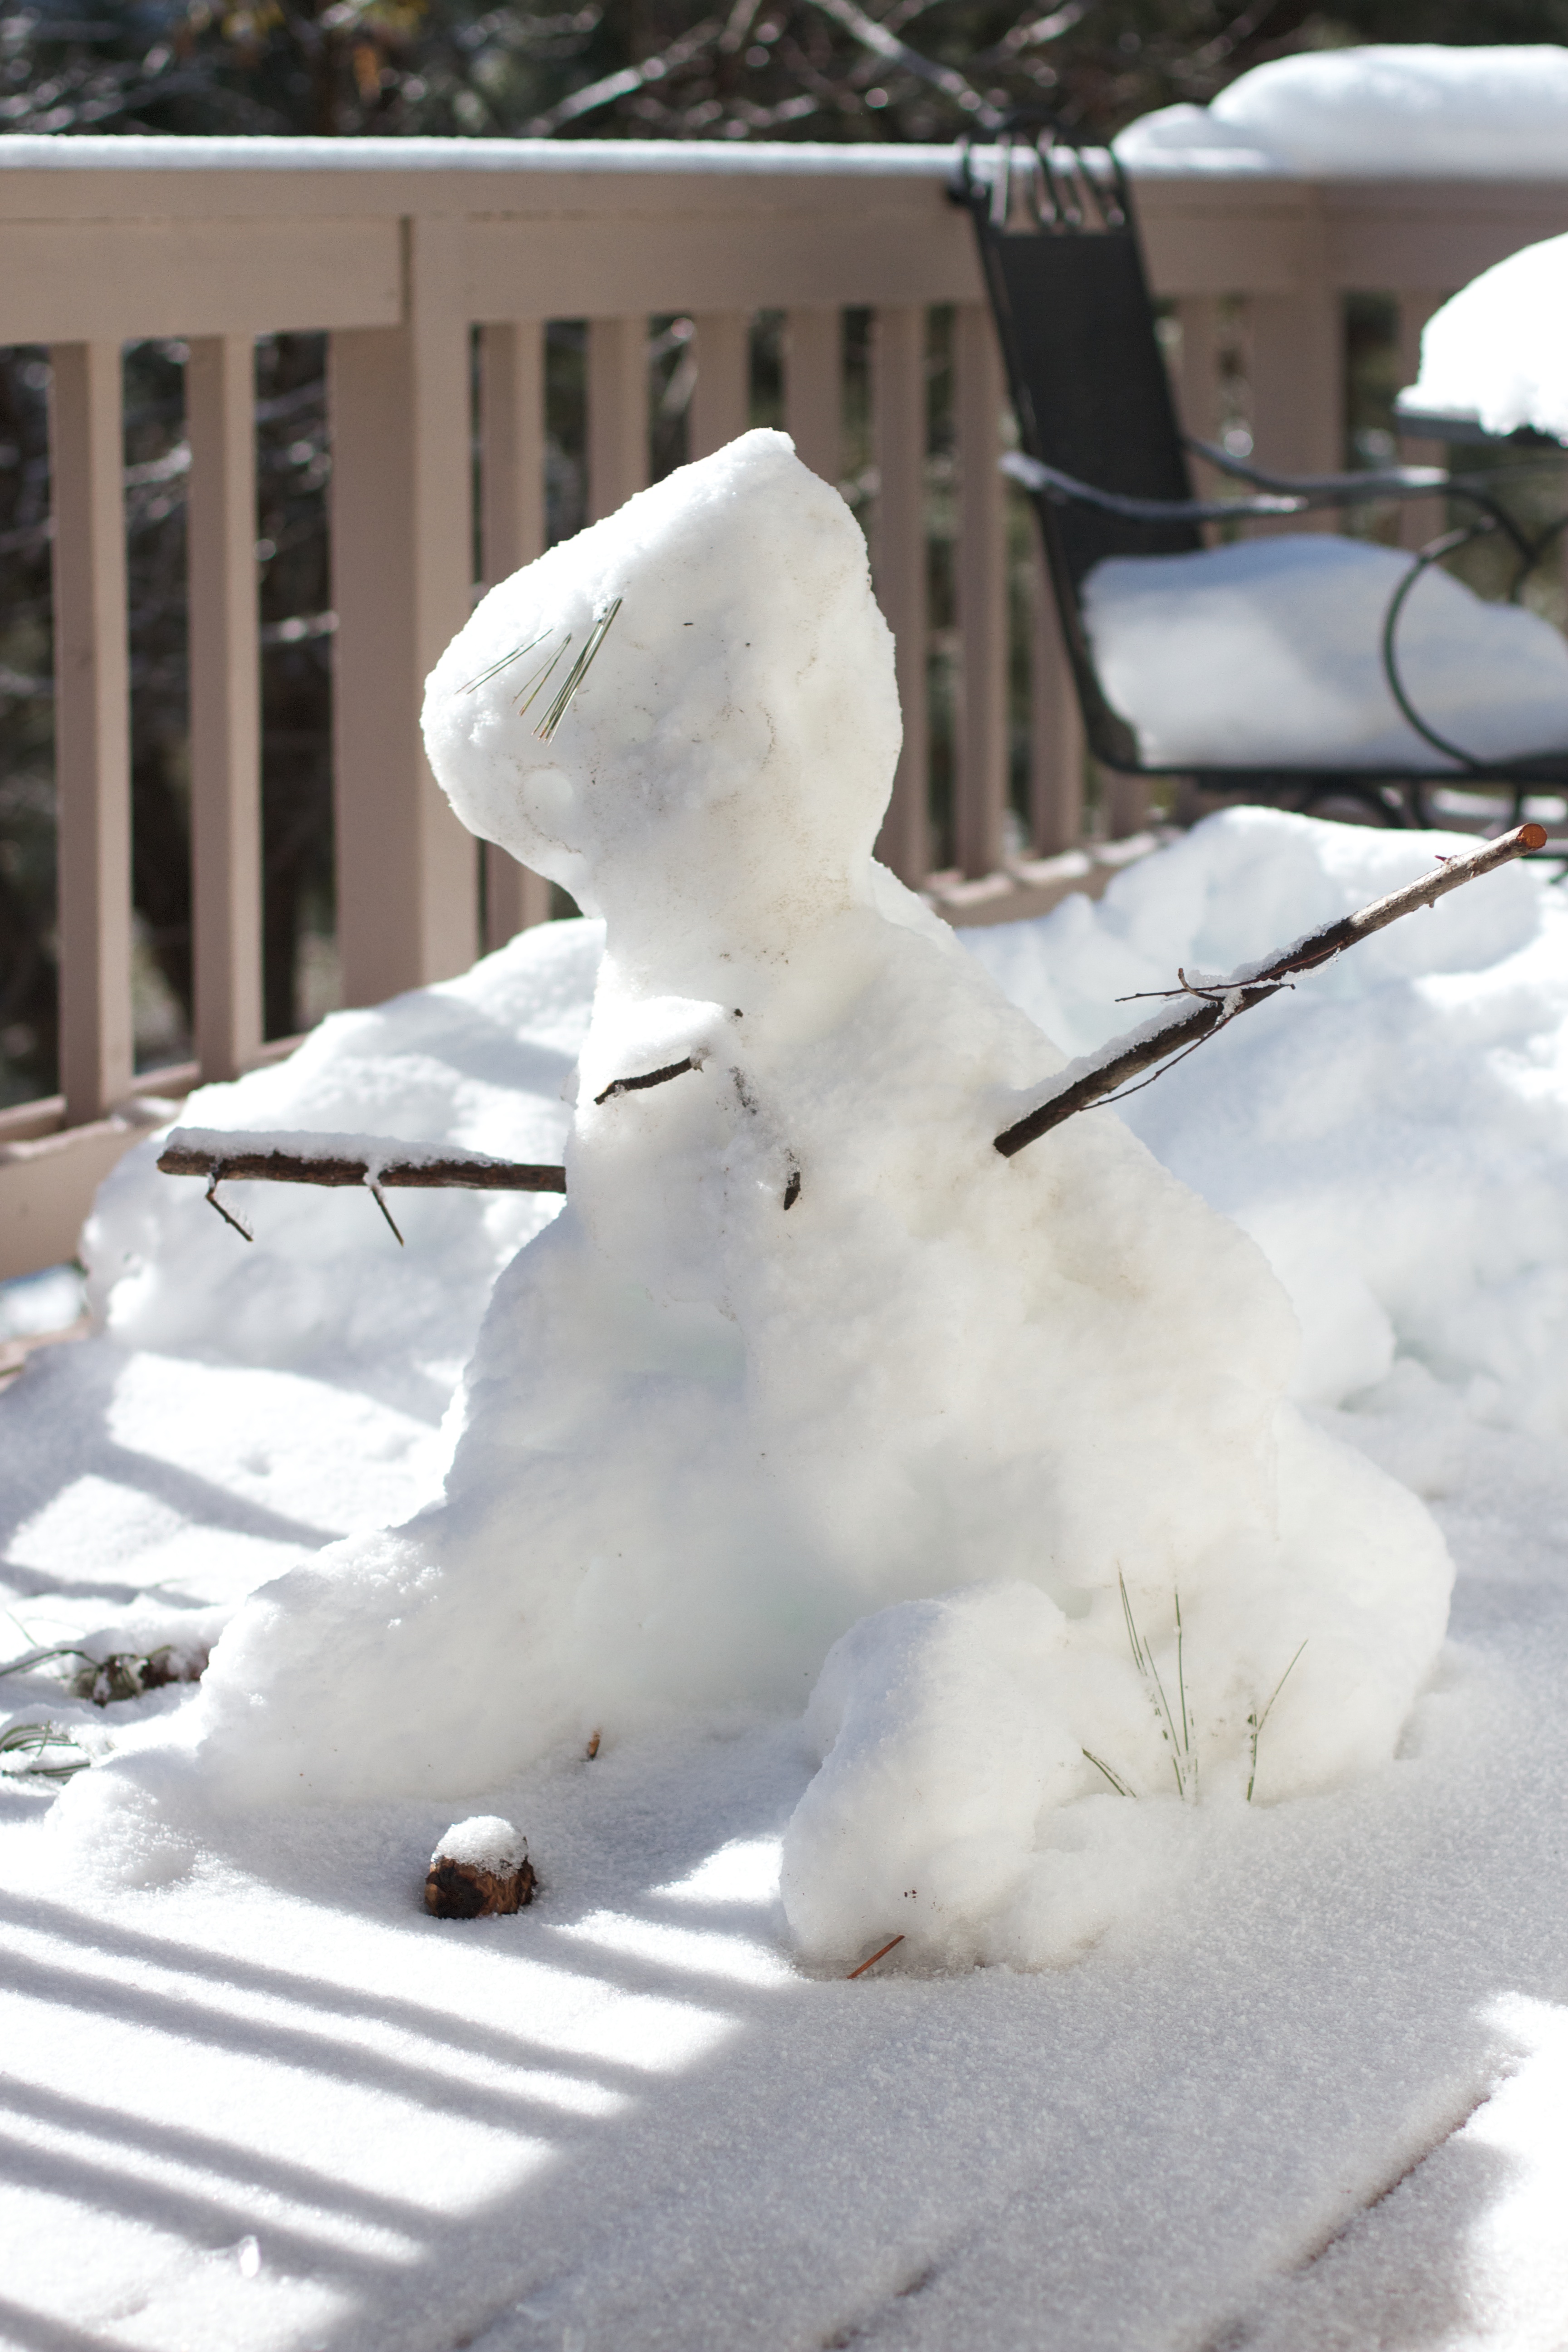
snow, winter, white, ice, weather, season, snowman, blizzard, freezing, winter storm